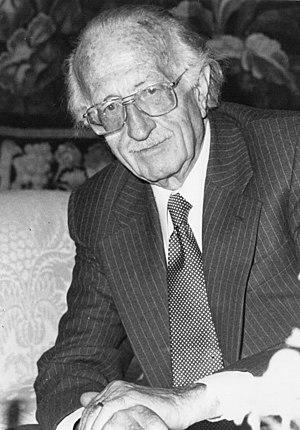
Anton Emmerich Zischka est un auteur polyglotte de nationalité autrichienne des années 1930 et 1950 et un des écrivains non-fiction les plus importants du XXᵉ siècle. Il a utilisé aussi comme noms de plume Rupert Donkan, Thomas Daring, Darius Plecha et Antal Sorba. Ses 40 livres ont été traduits en 18 langues.